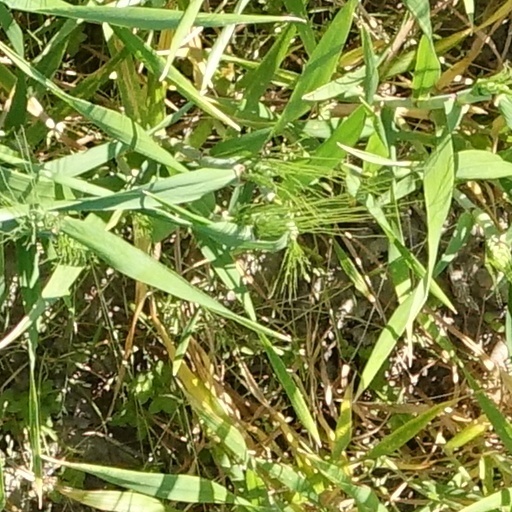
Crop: wheat